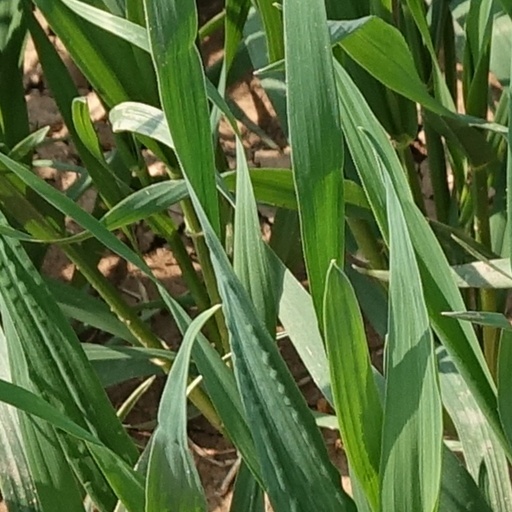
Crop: wheat